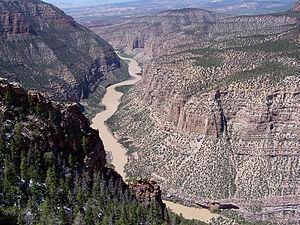
Whirlpool Canyon, situé à Dinosaur National Monument, Utah, États-Unis